Calvary at Tronoën

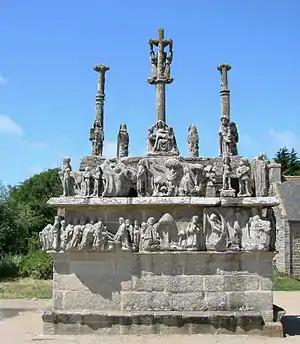
Below the central cross we see the pietà. St Veronica depicted holding up her veil is at the base of the smaller cross on the left and at the base of the cross on the right is a depiction of James, son of Zebedee. Below the three crosses and on the upper frieze we have, from left to right, Jesus standing before the yawning mouth of hell and then the scene in the Garden of Gethsemane where Jesus appears to Mary Magdalene. Finally we see Jesus being mocked. On the lower frieze and from left to right we have Jesus washing Saint Peter's feet, Jesus praying in the Garden of Olives and finally Christ in Majesty

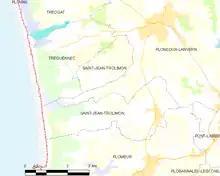
Map showing location of Saint-Jean-Trolimon

Calvary at Tronoën is a calvary located at Saint-Jean-Trolimon in the Quimper arrondissement. It is located in the "pays bigouden", a particularly wind swept area of Brittany; the nearby chapelle was called the "cathédrale des dunes". The calvary dates to between 1450 and 1460 and stands on the grass verge ("placitre") in front of Saint-Jean-Trolimon's Notre-Dame Chapel which dates to the 15th century. It replaced an ancient Romano-Gallic temple dedicated to the goddess Venus (mythology) and was thought to have been commissioned by the Pont barons.. It is the oldest of Finistère's six "grands calvaires" and is thought to be the work of several workshops operating in Scaër, mainly that of the "Maître de Tronoën".